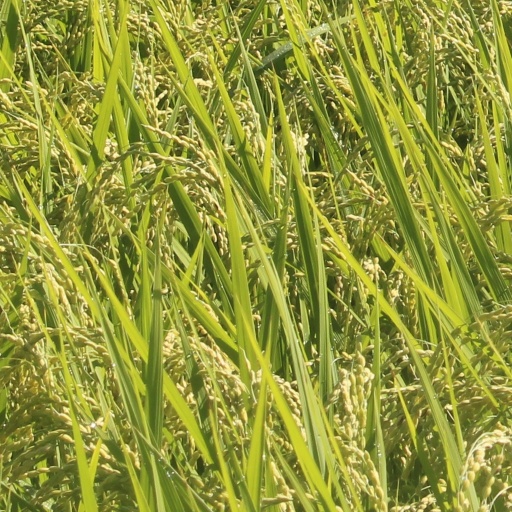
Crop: rice